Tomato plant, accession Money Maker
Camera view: vertical (180 deg); turntable rotation: 210 degrees
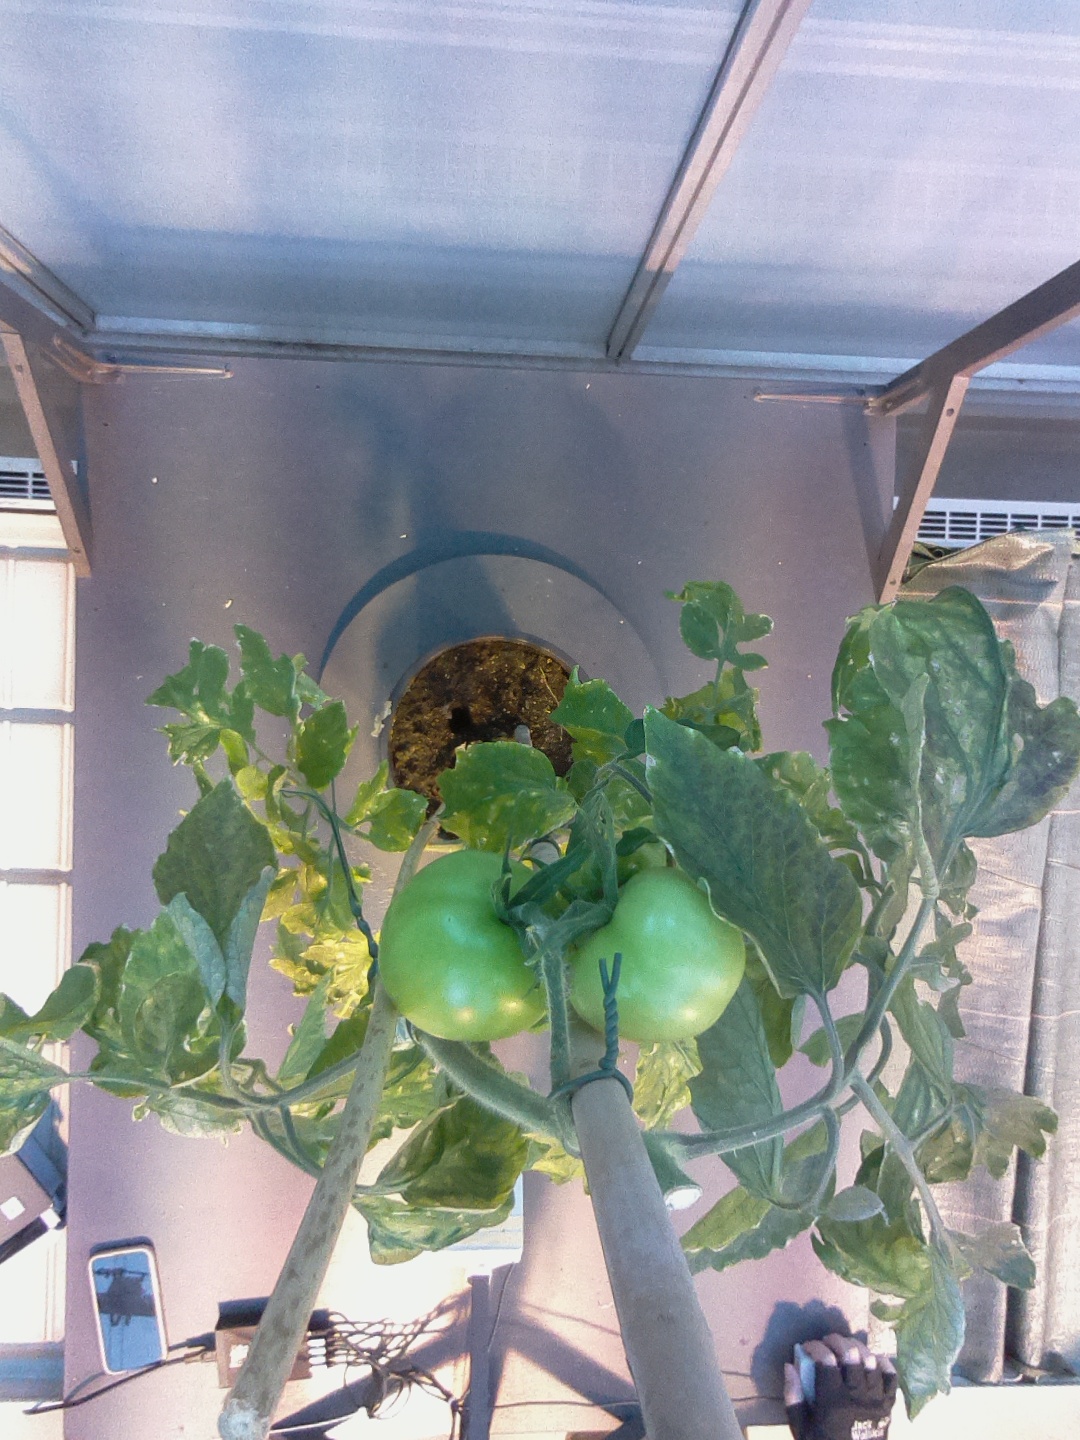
BBCH growth stage 79: 90% -100% of final fruit size